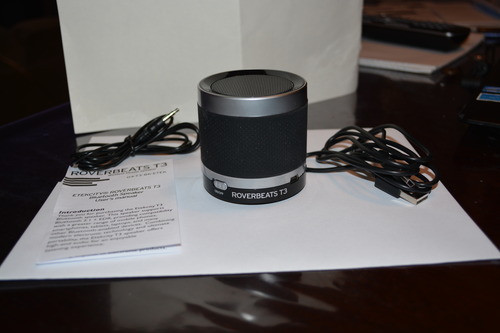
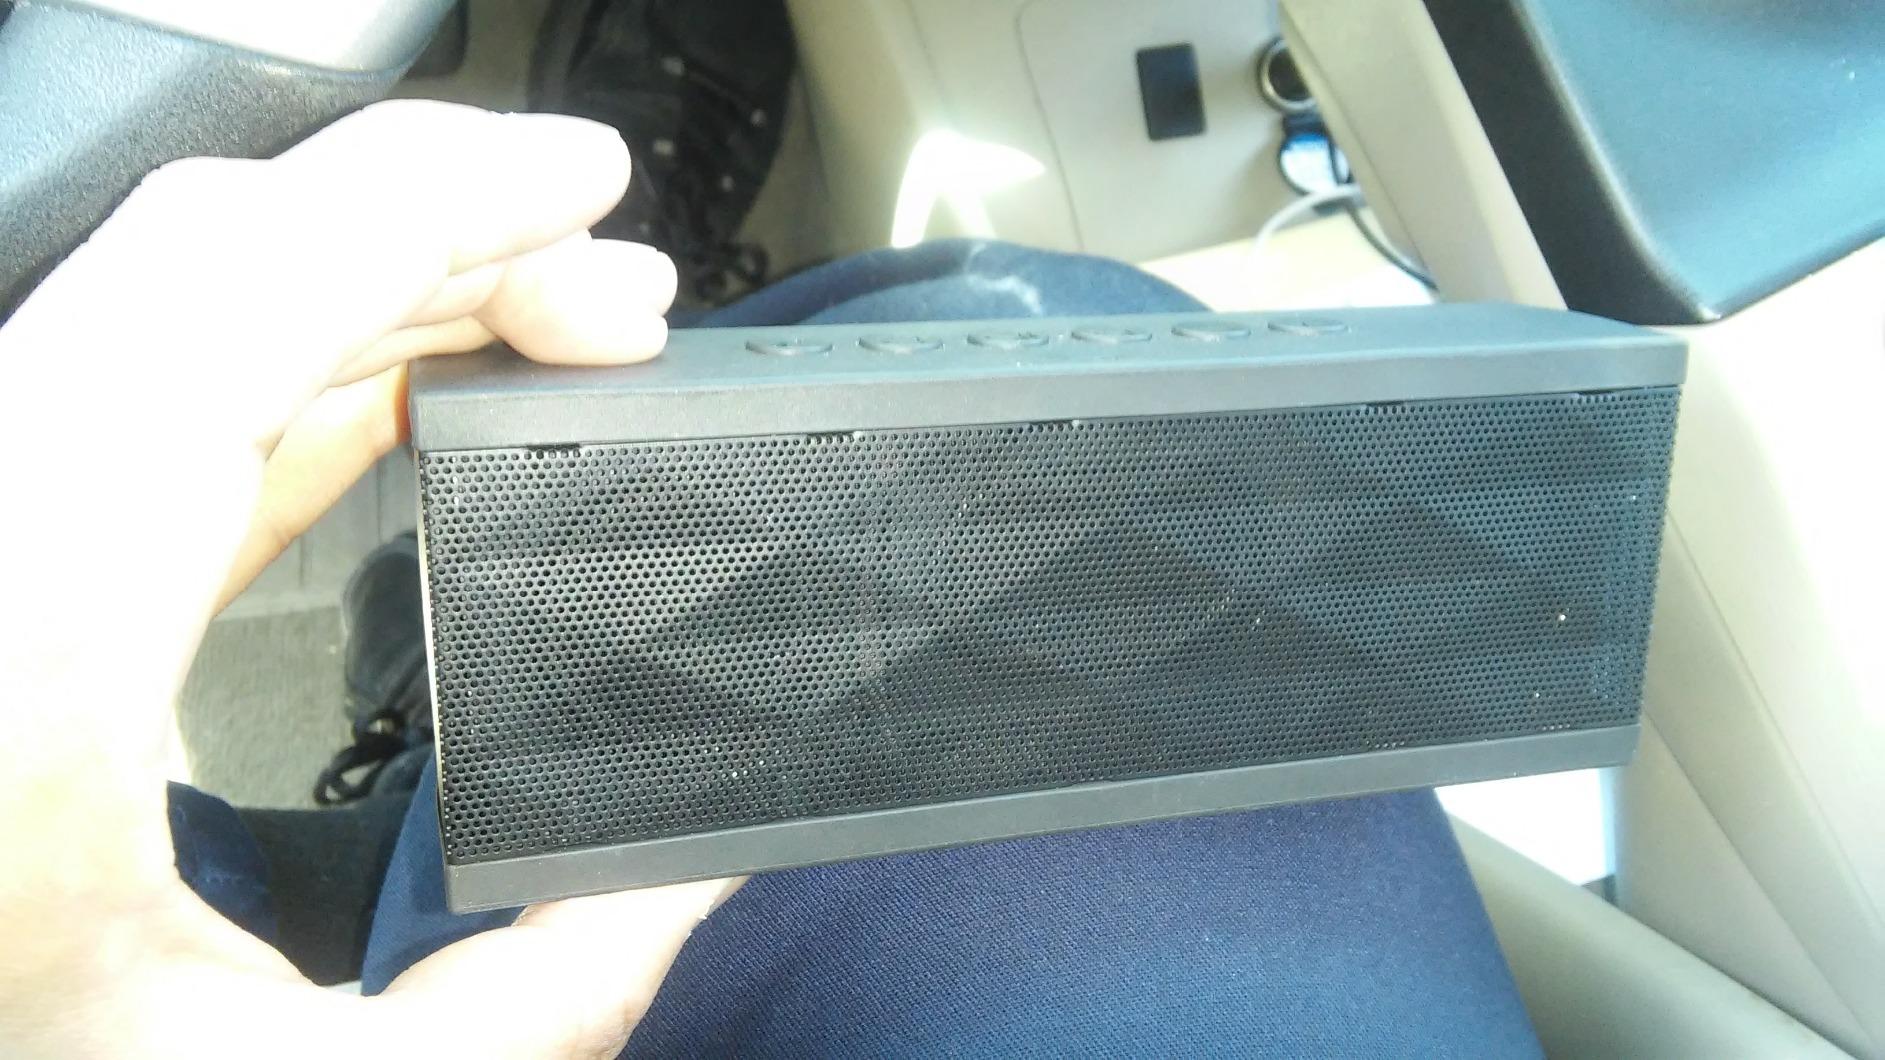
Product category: speaker
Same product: no